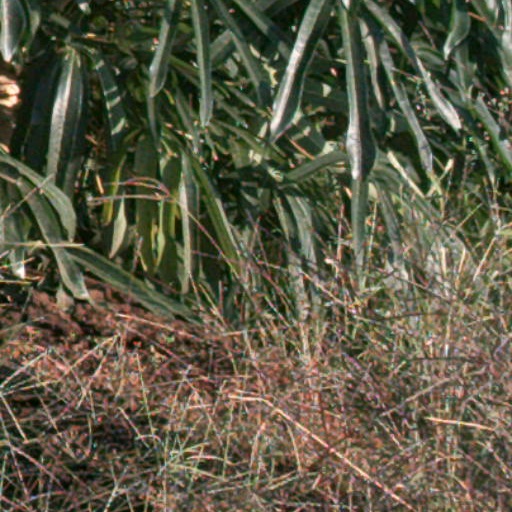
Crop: cassava